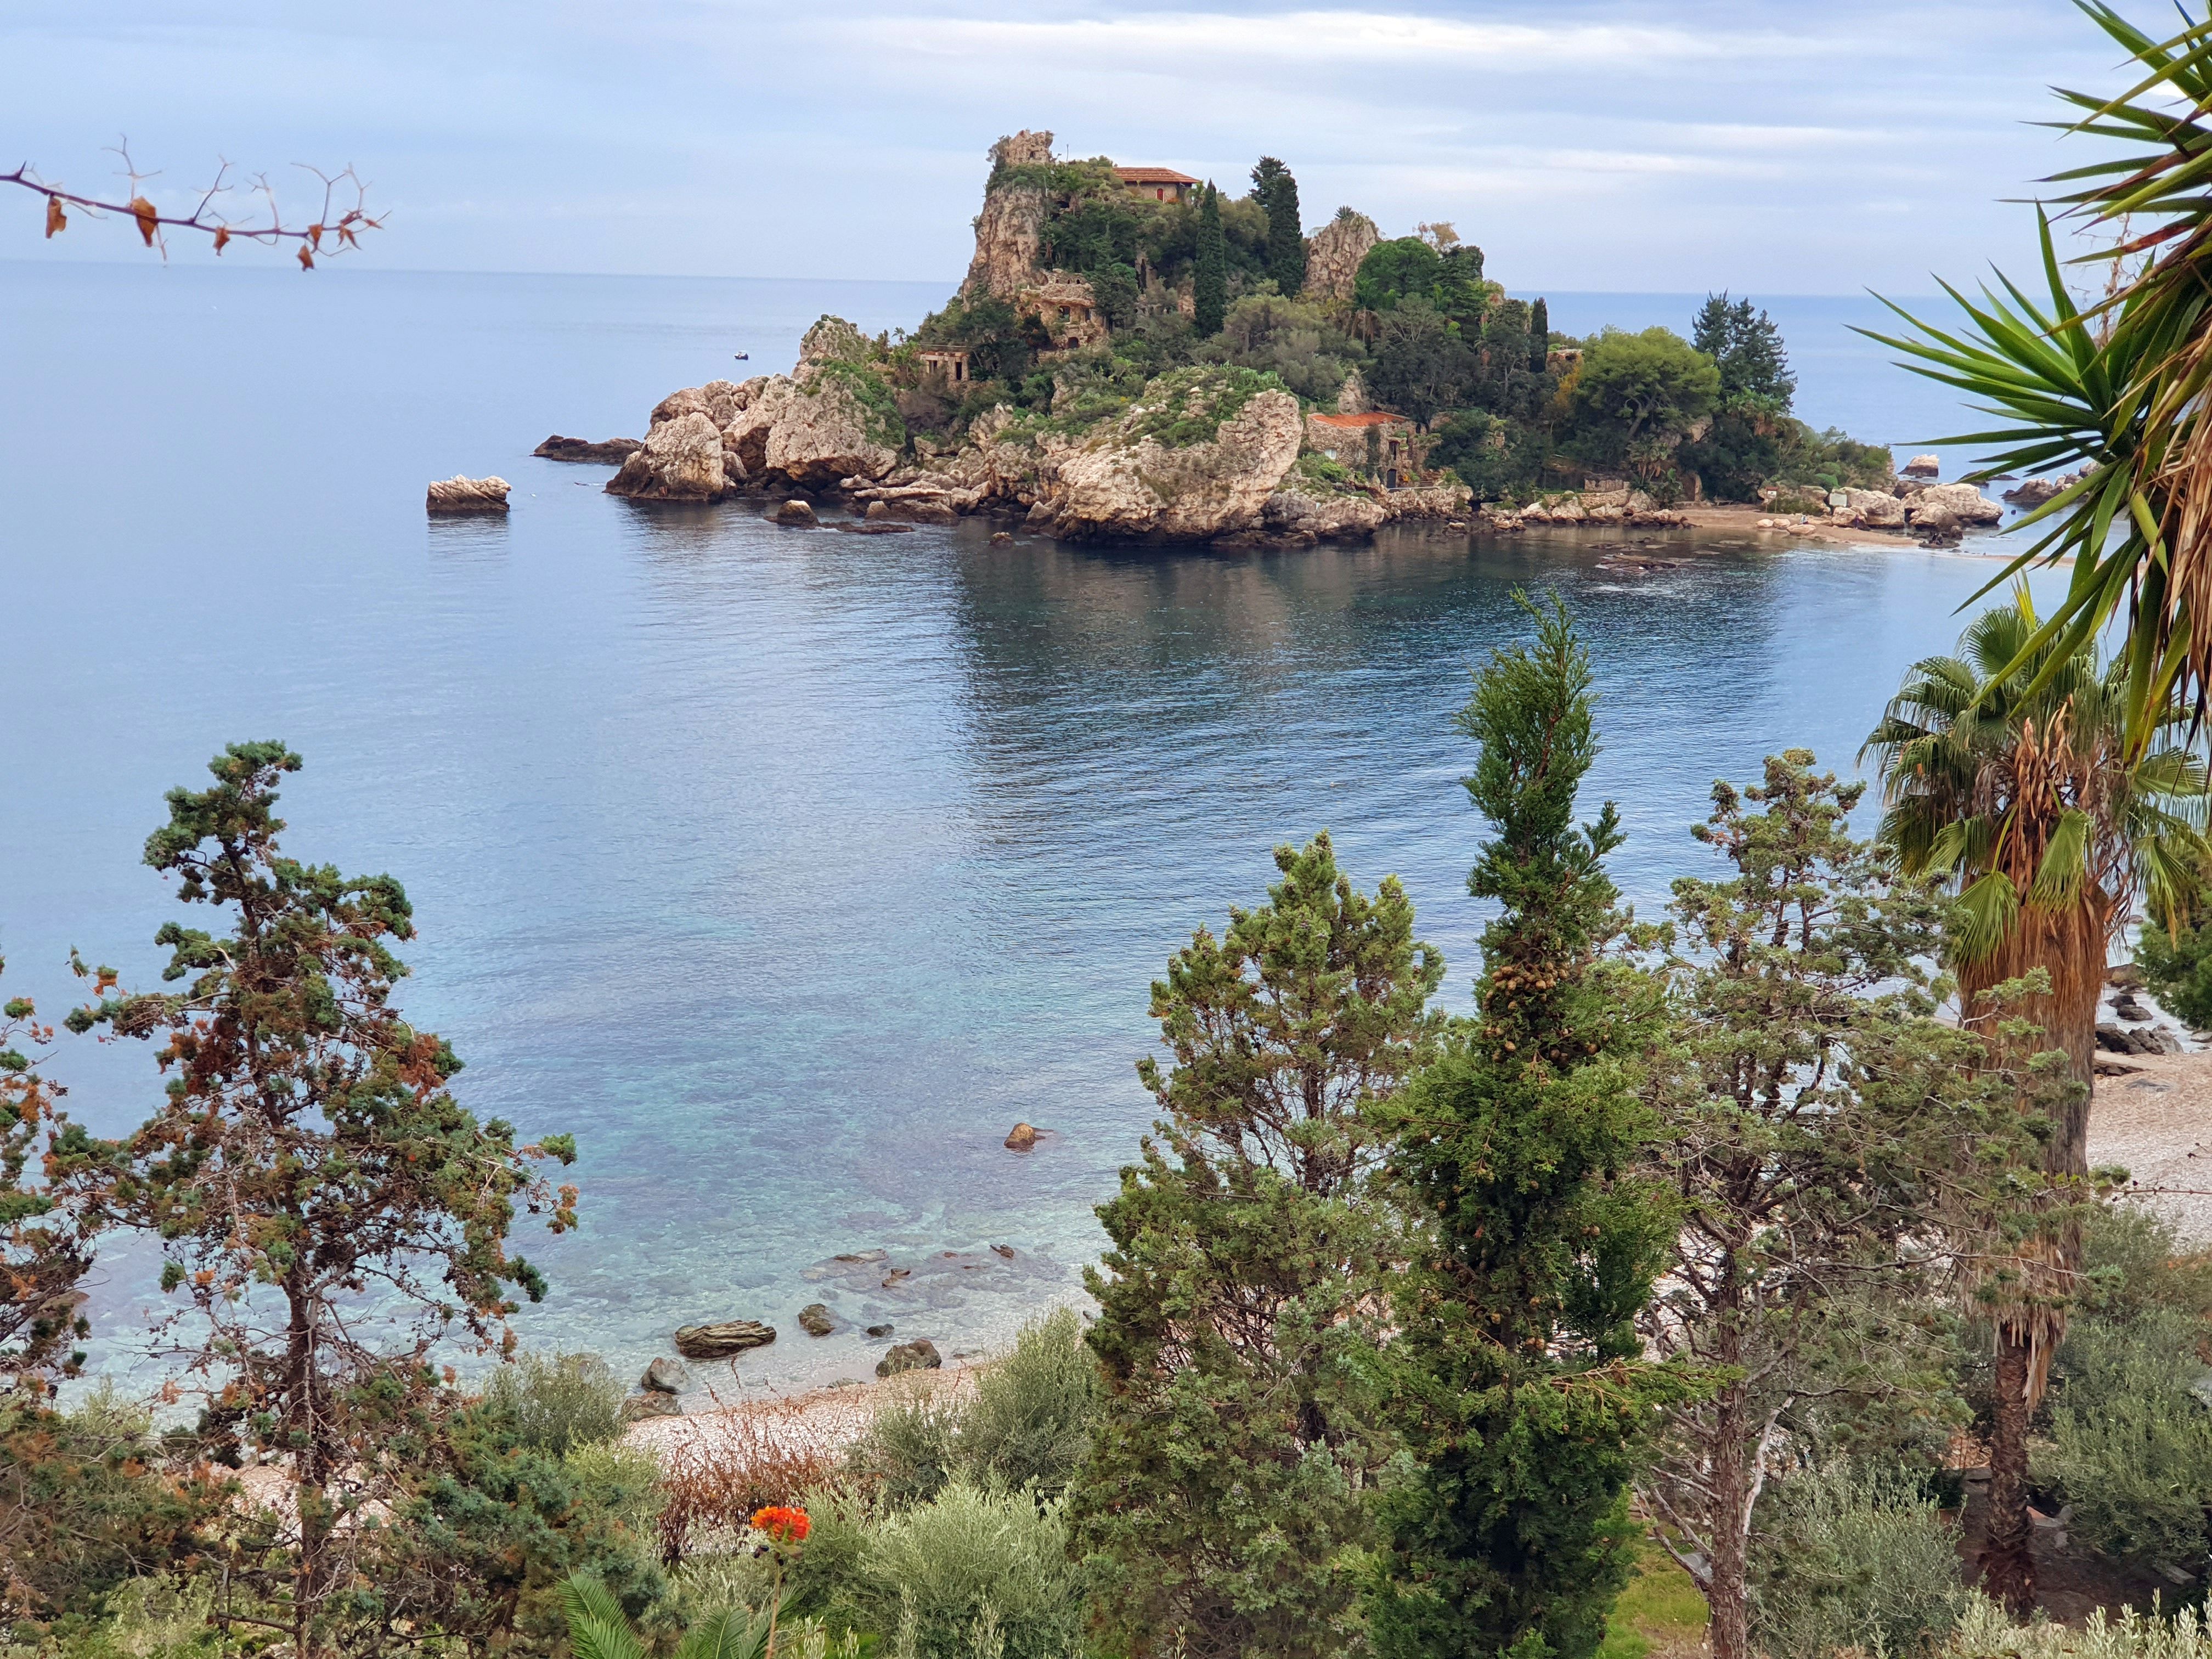
island, italy, sicily, body of water, coast, vegetation, sea, natural landscape, coastal and oceanic landforms, tree, promontory, bay, sky, rock, headland, shore, cape, tourism, cove, lake, inlet, ocean, vacation, skerry, plant, national park, plant community, klippe, cliff, terrain, shrubland, beach, river, peninsula, state park